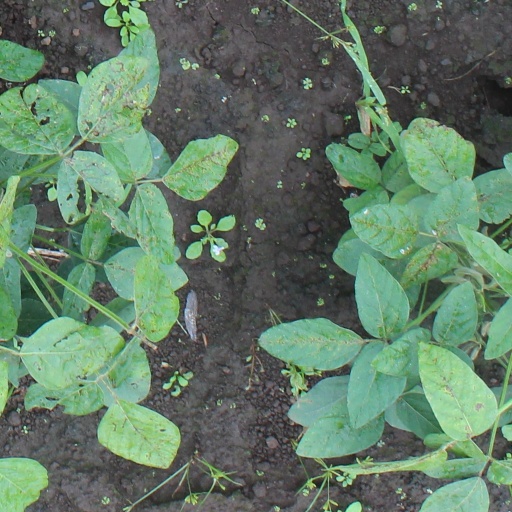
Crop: soybean